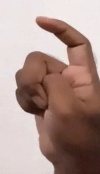
ASL sign: X